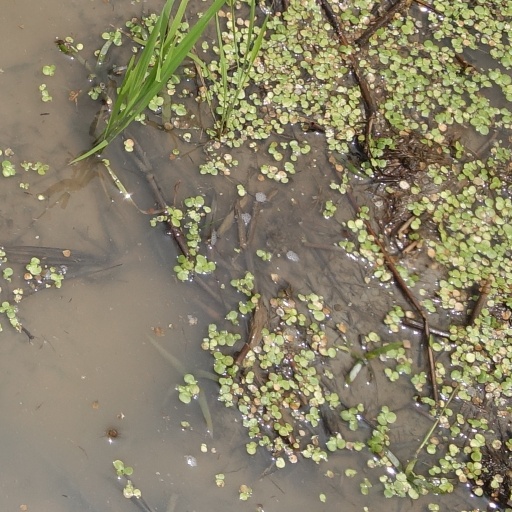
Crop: rice